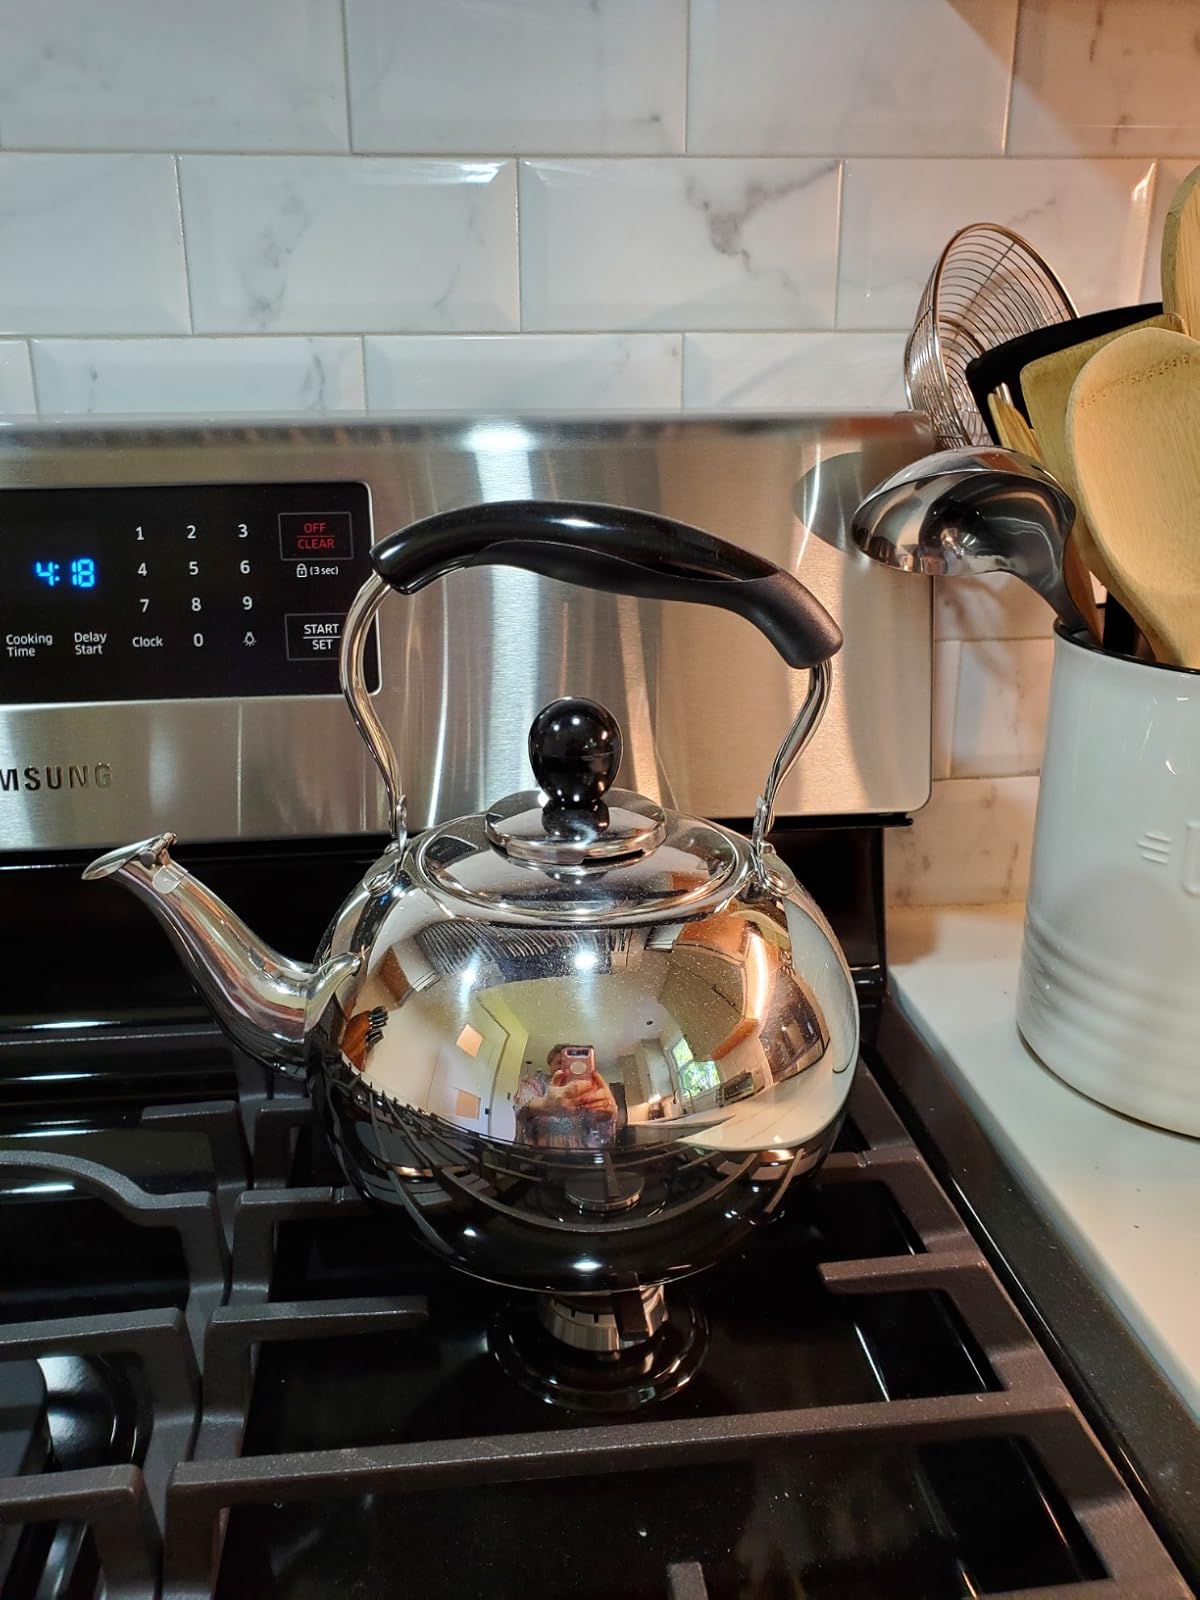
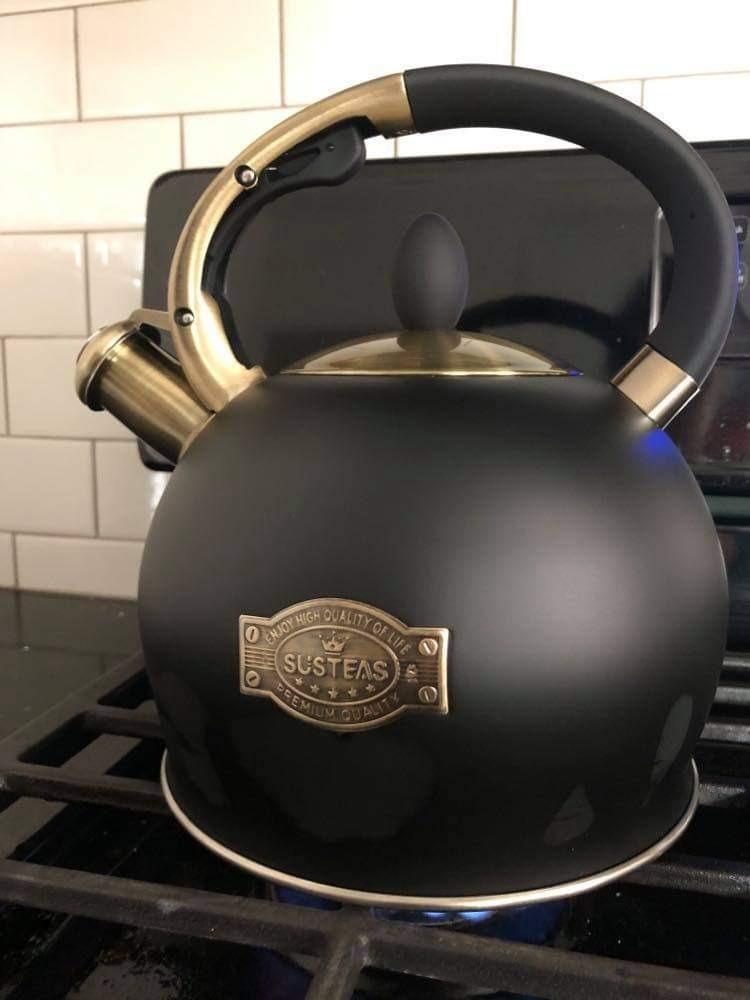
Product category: items_kettle
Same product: no